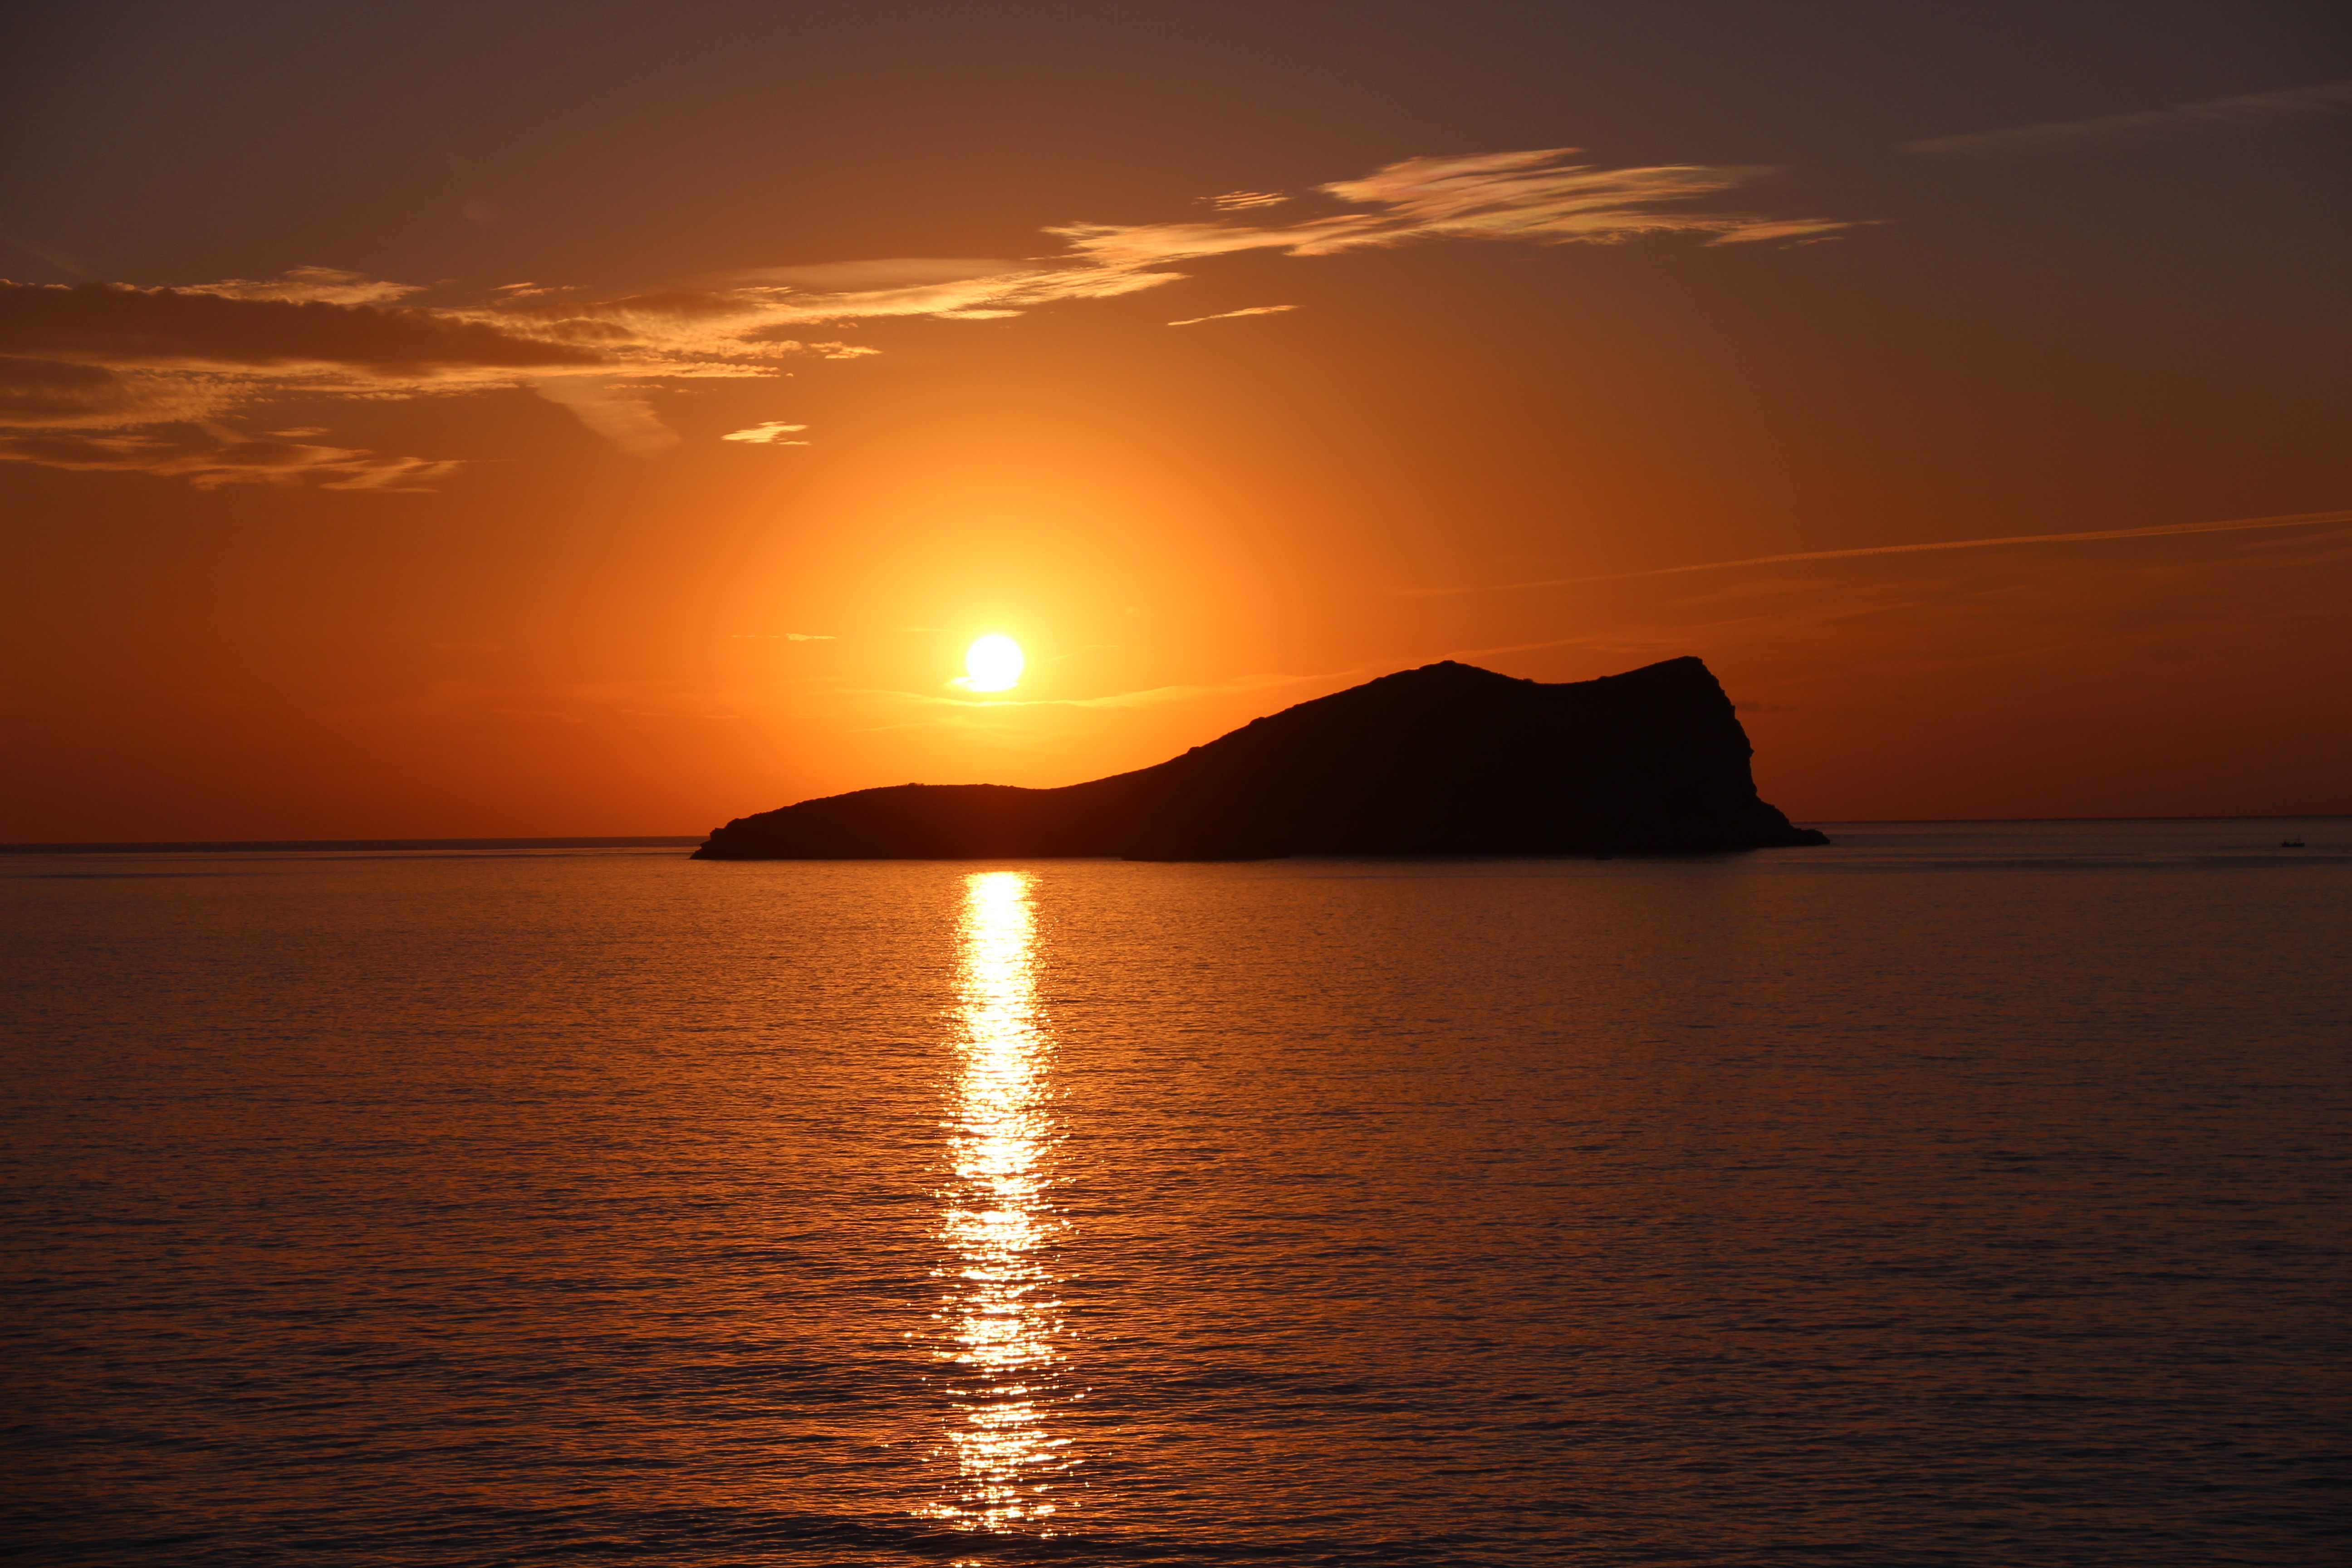
sea, coast, ocean, horizon, cloud, sky, sun, sunrise, sunset, morning, dawn, dusk, evening, twilight, orange, reflection, bay, island, beauty, beautiful, good looking, light reflections, afterglow, ibiza, red sky at morning, mediterrean